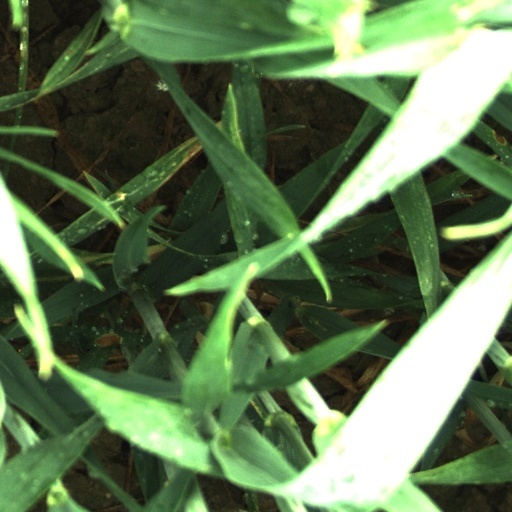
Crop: wheat